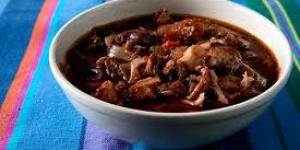
civet de liebre